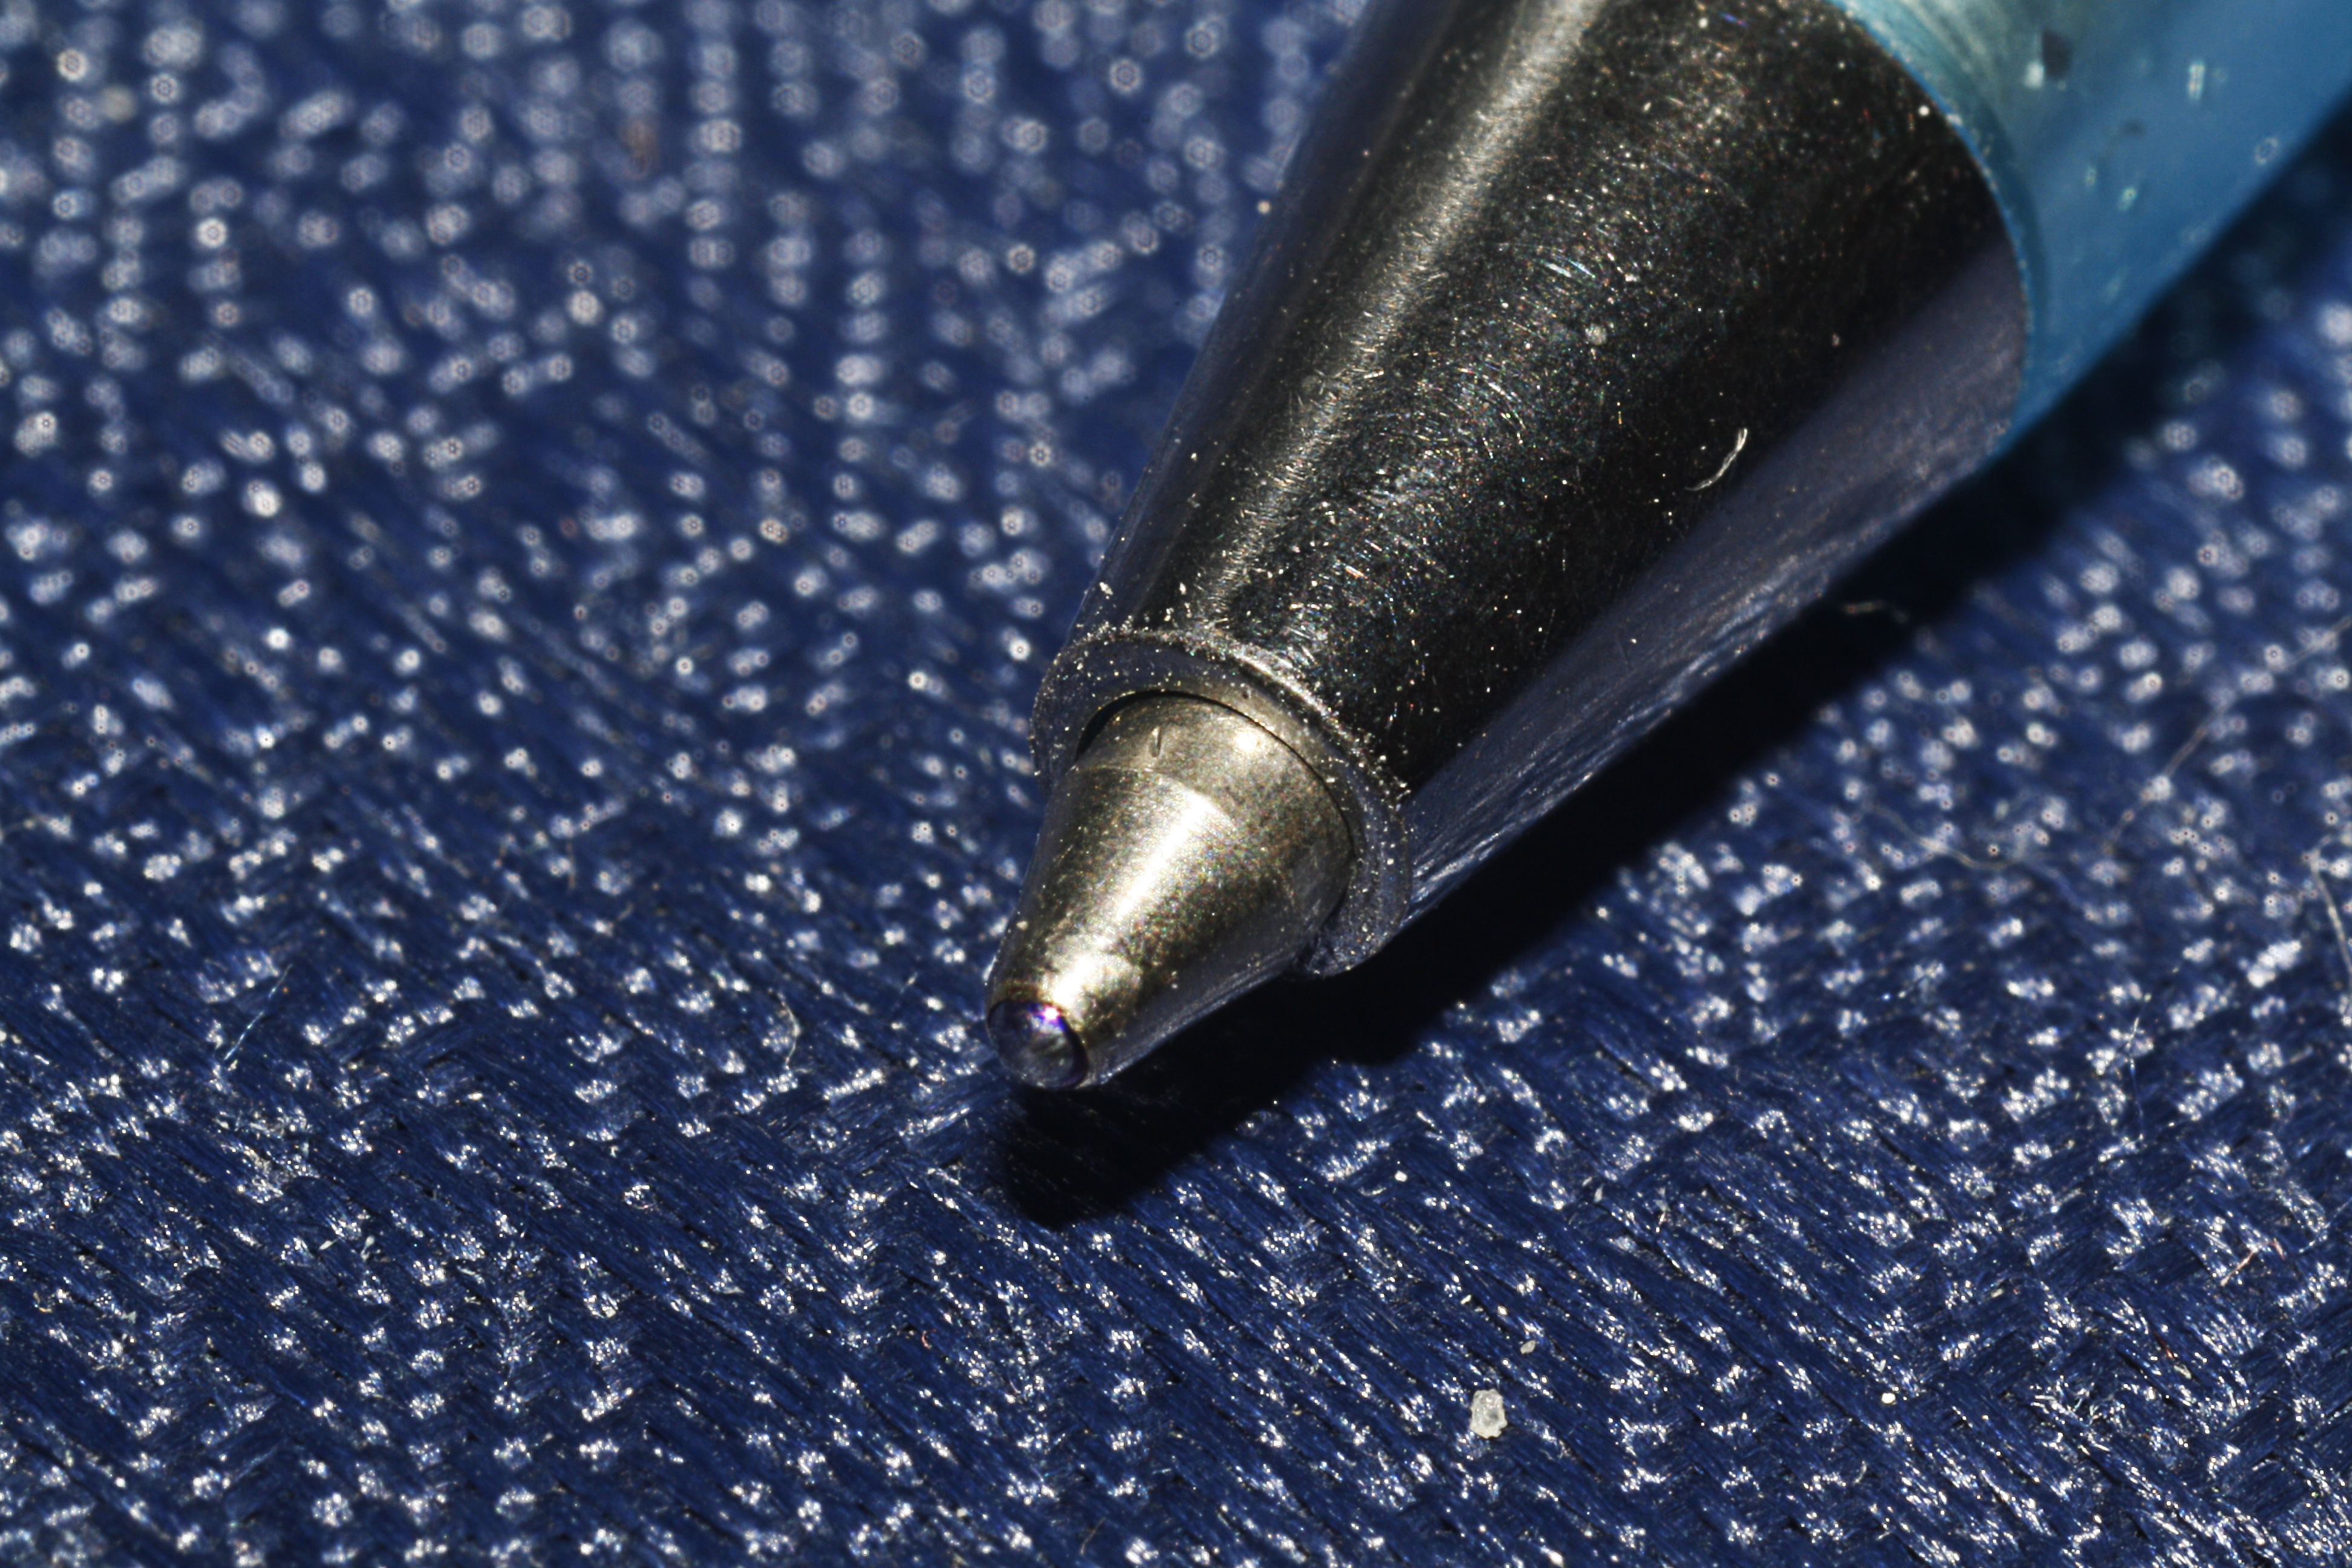
hand, pen, office, blue, close up, stationery, leave, macro photography, filler, coolie, writing tool, schreiber, gun accessory